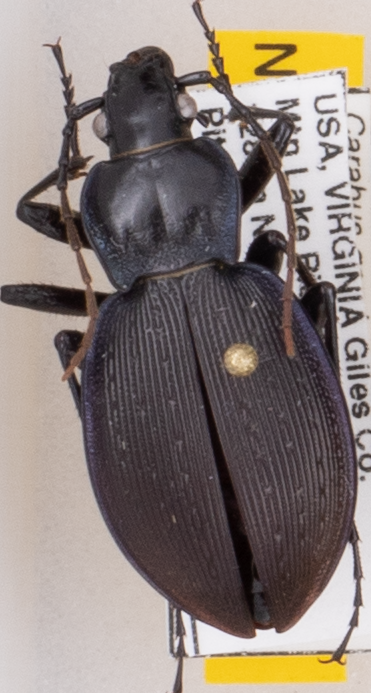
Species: Carabus goryi
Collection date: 2019-06-18
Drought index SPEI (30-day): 0.36
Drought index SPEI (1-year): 2.09
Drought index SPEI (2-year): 2.09